Cademario

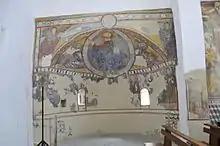
Fresco inside the parish church of S. Ambrogio

The Parish Church of S. Ambrogio and the Necropolis a Forcora are listed as Swiss heritage site of national significance.